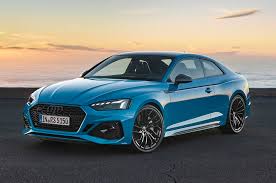
Label: noambulance